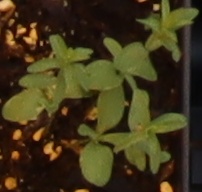
Label: Flax